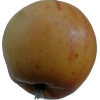
Label: apple